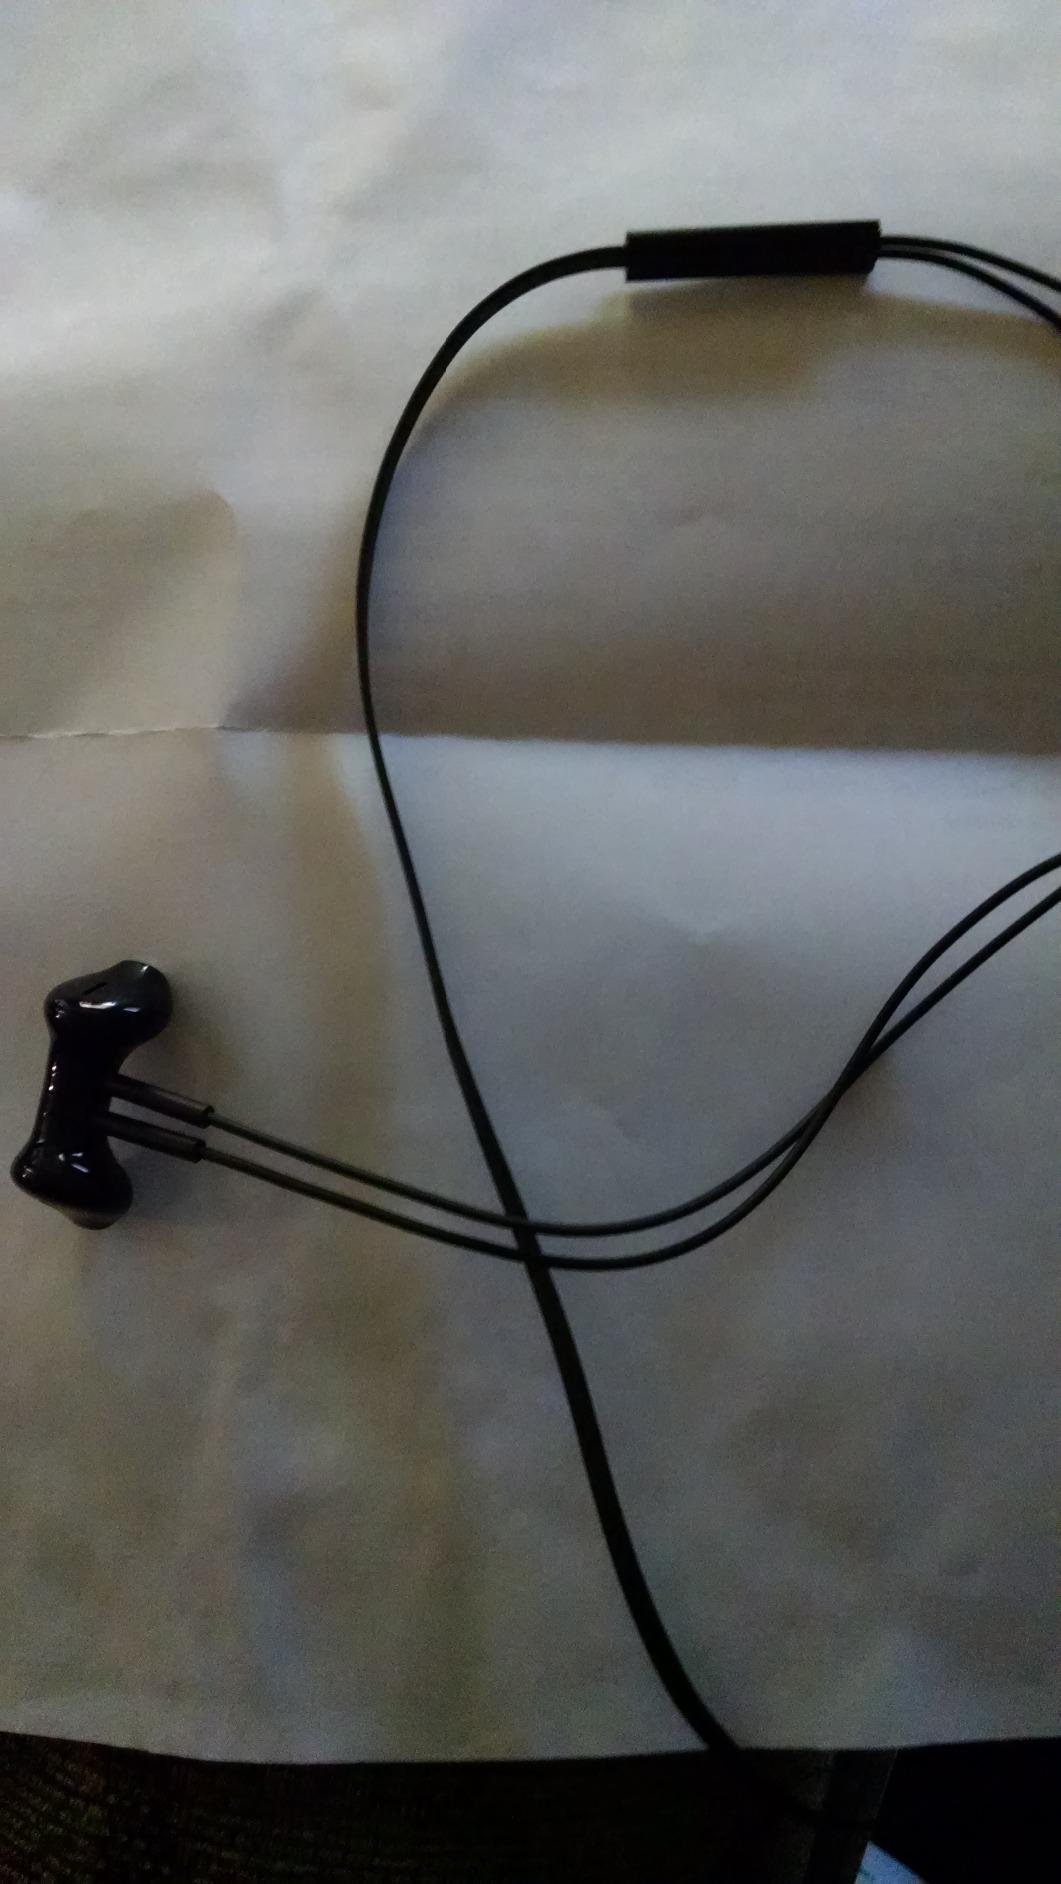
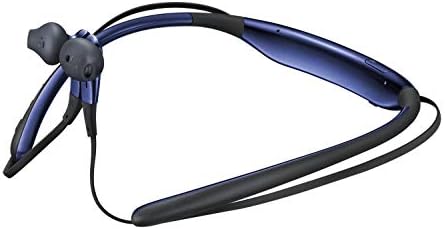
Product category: headphones
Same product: no